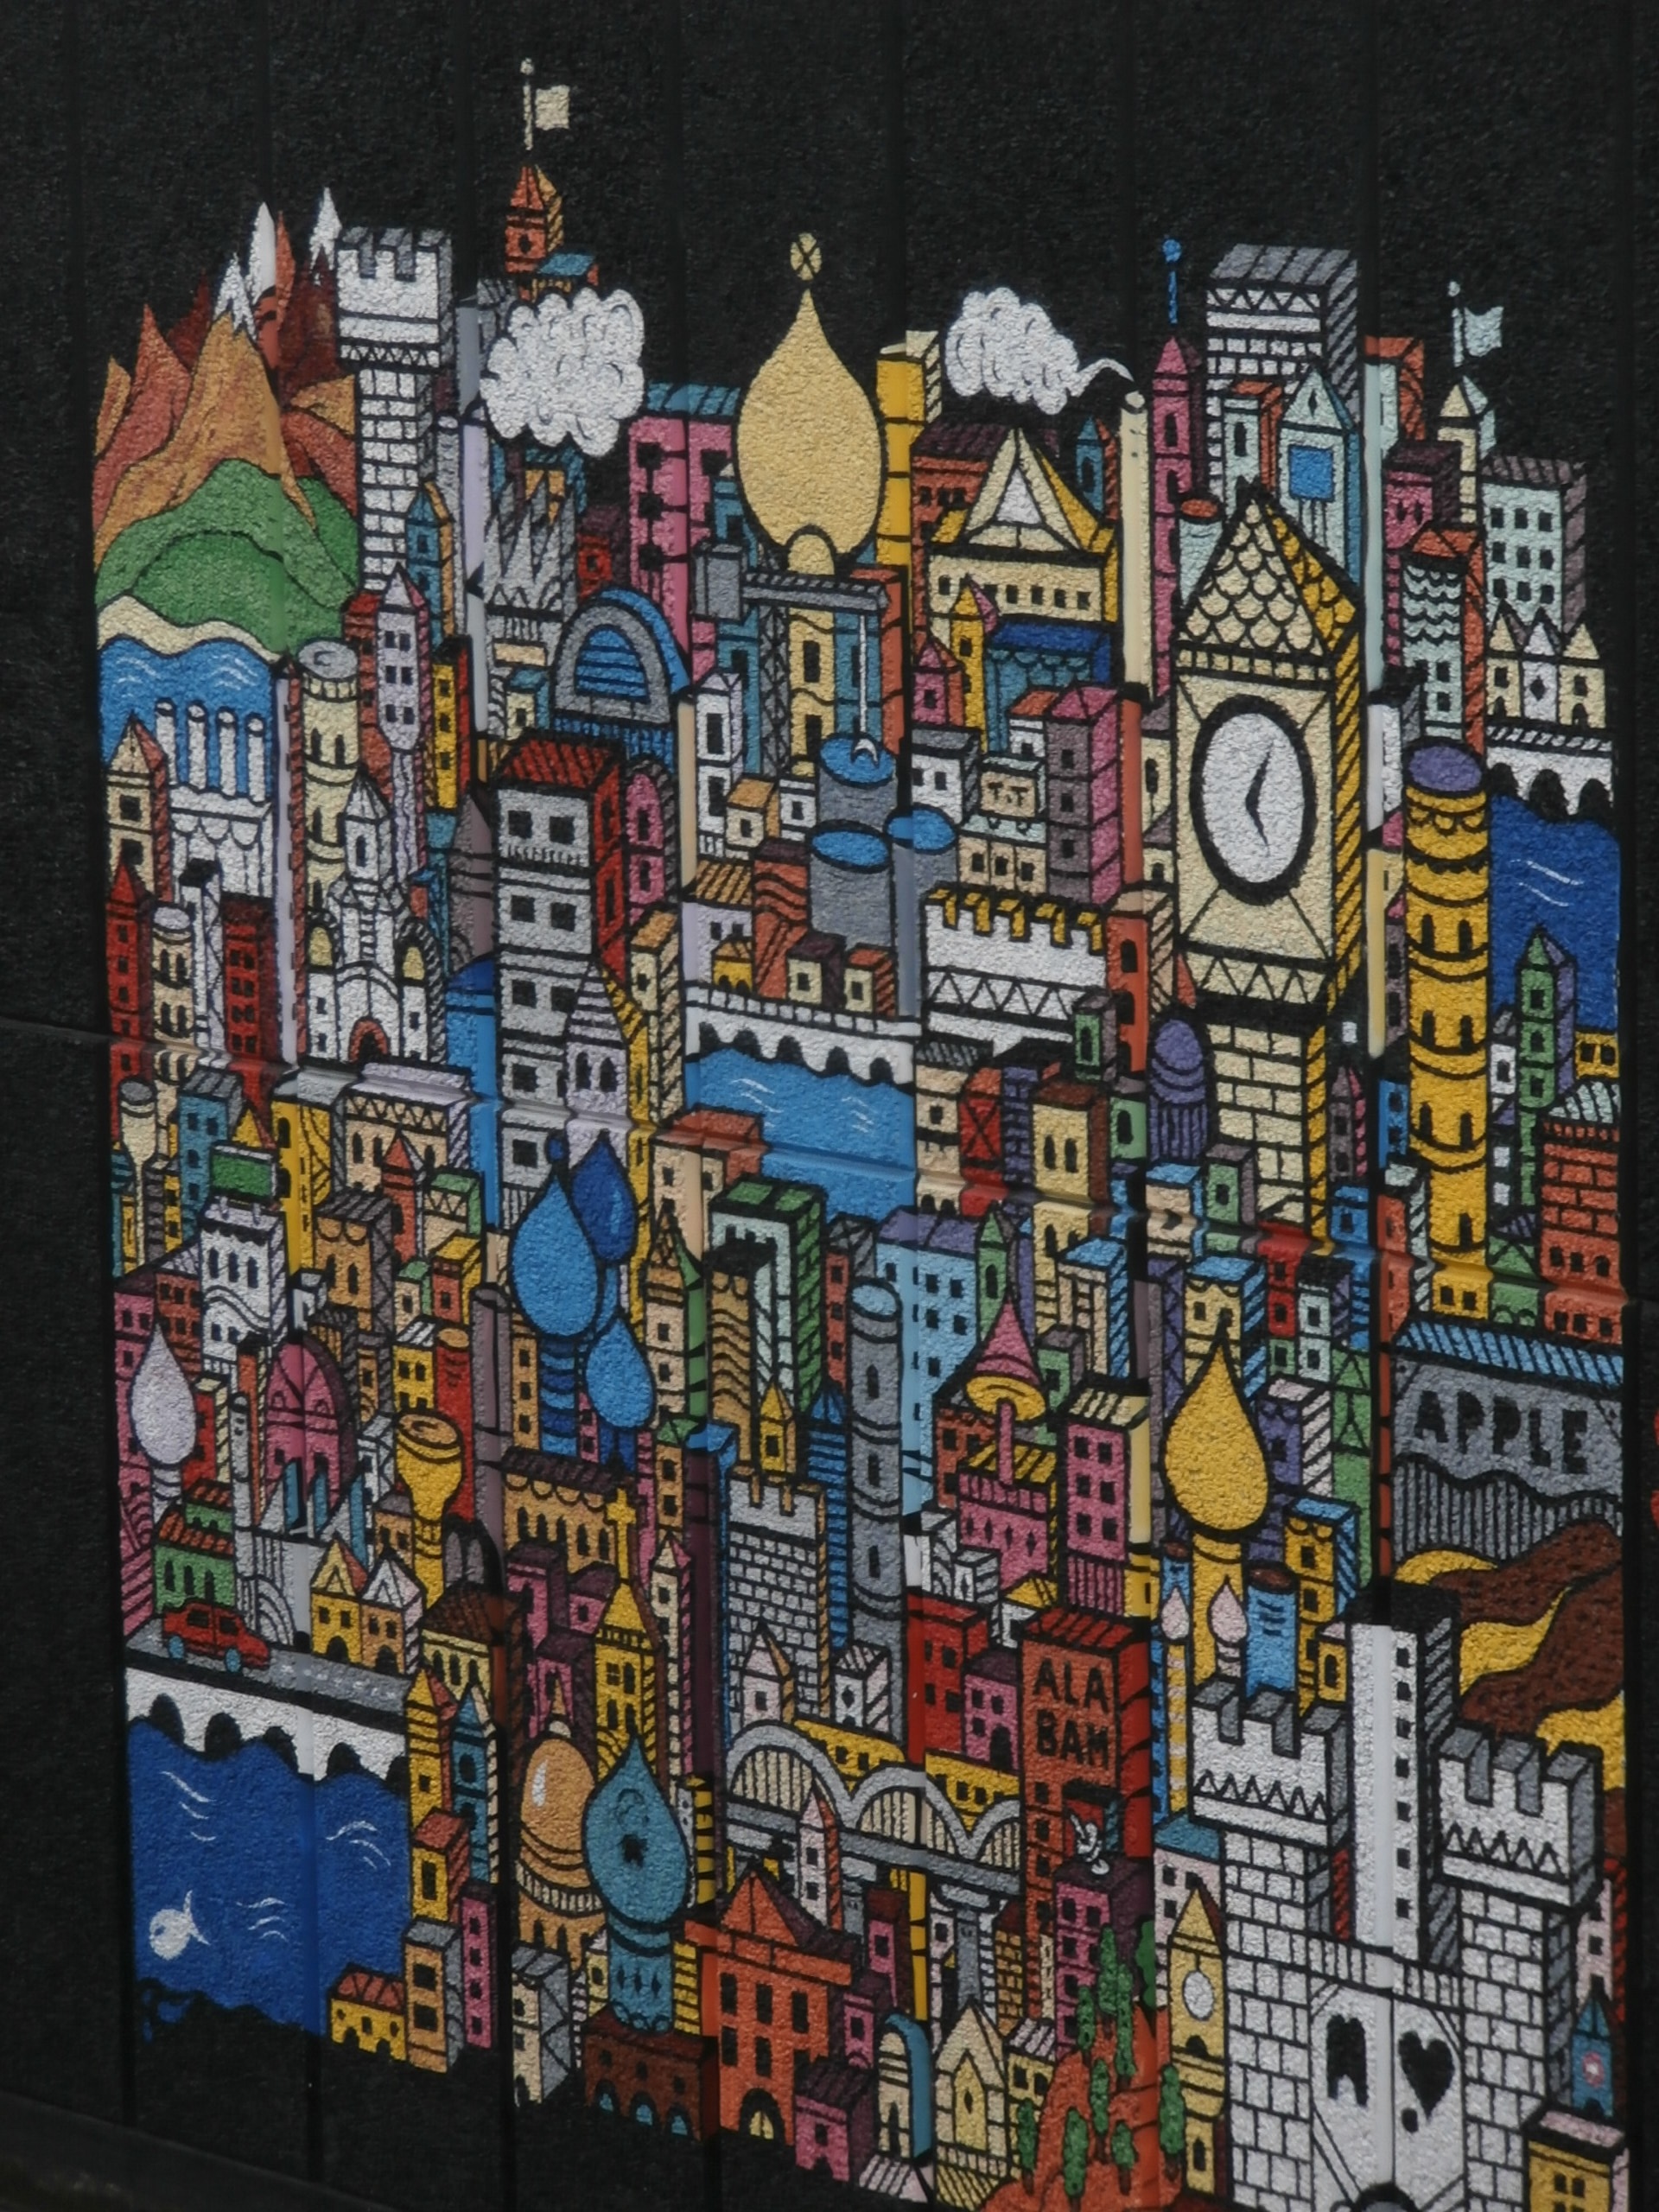
graffiti, painting, london, art, drawing, comics, waterloo, modern art, february 2015, tag skate park